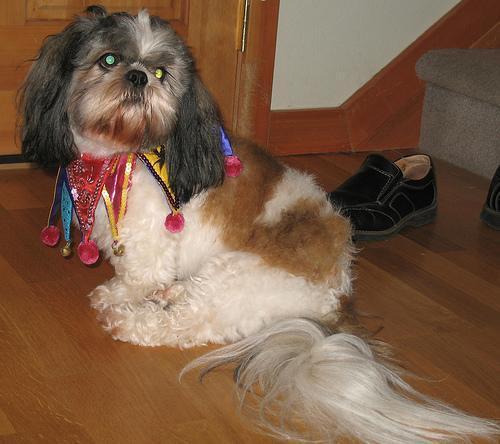
Shih-Tzu